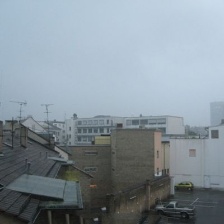
Cloud type: Nimbostratus